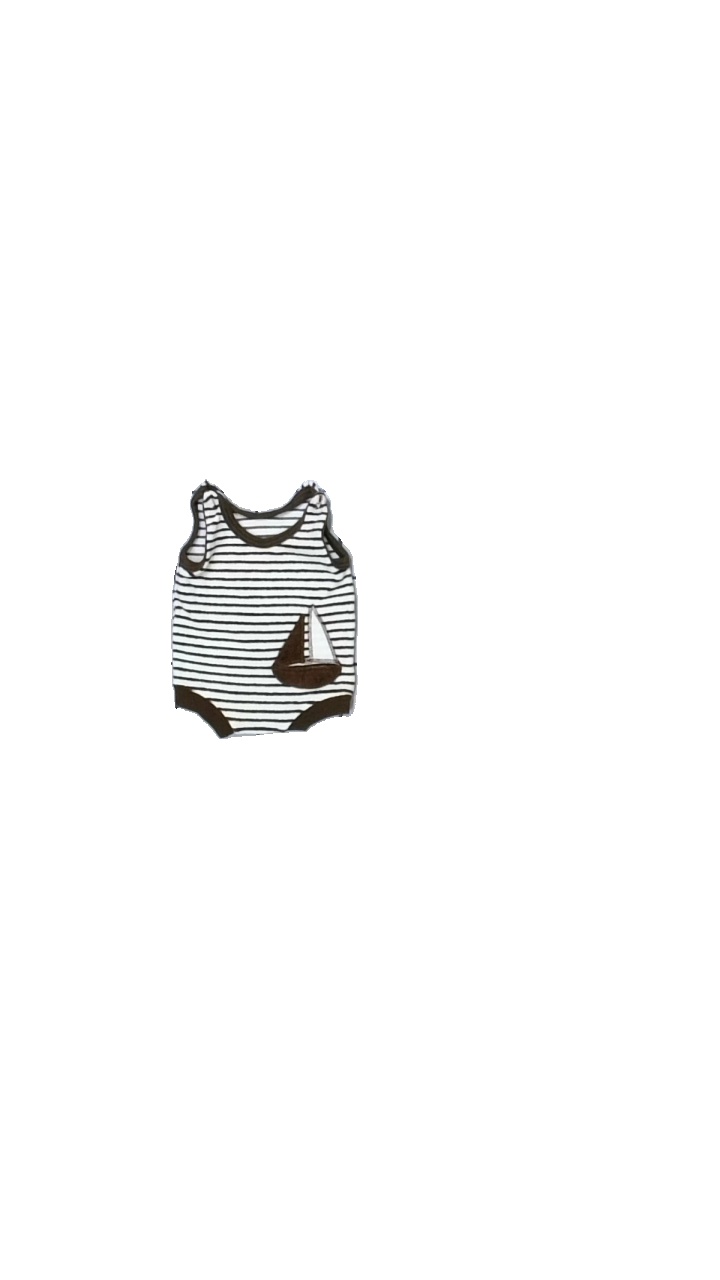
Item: Top (Children)
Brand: Pippi
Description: randig body med båt på
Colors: White, Brown
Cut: Regular
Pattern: Striped
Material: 100% cotton
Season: All
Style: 90s
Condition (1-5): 5
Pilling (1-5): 5
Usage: Reuse
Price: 50-100